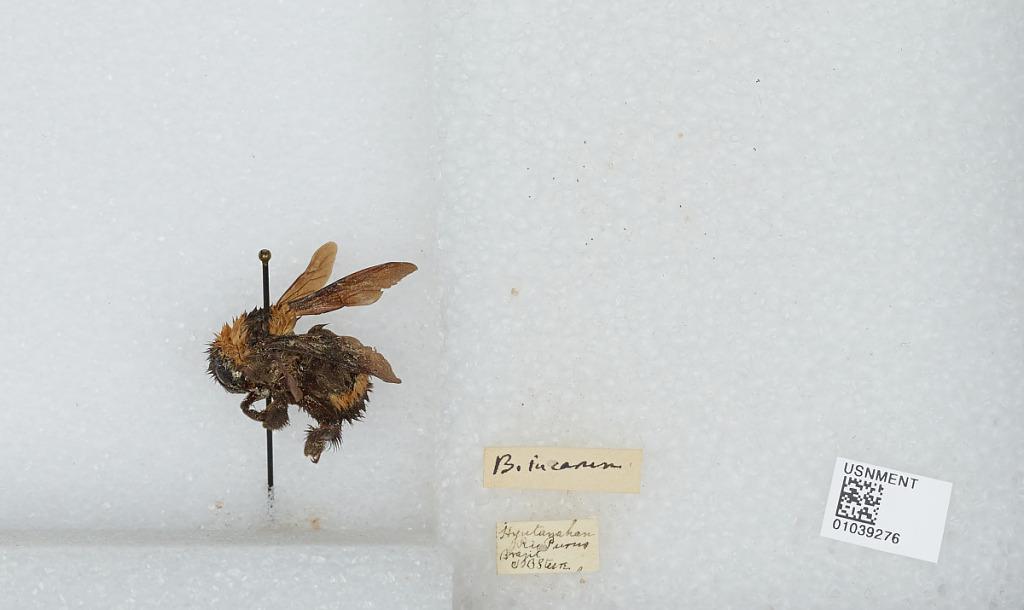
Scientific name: Bombus (Fervidobombus) transversalis (Olivier)
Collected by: J. Steere
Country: Brazil
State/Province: Amazonas
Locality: Rio Purus, Huitanaa